Home front during World War II

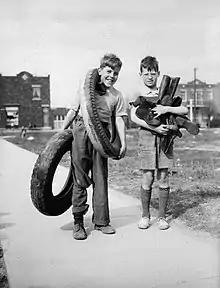
Two boys in Montreal gather rubber for wartime salvage, 1942.

In mid-1940, the Royal Air Force (RAF) was called on to fight the Battle of Britain, but suffered serious losses. It lost 458 aircraft in France—more than current production—and was hard pressed. The government decided to concentrate on only five types of aircraft in order to optimise output. They were: Wellingtons, Whitley Vs, Blenheims, Hurricanes and Spitfires. These aircraft received extraordinary priority, which covered the supply of materials and equipment and even made it possible to divert from other types the necessary parts, equipment, materials and manufacturing resources. Labour was moved from other aircraft work to factories engaged on the specified types. Cost was no object. The delivery of new fighters rose from 256 in April to 467 in September—more than enough to cover the losses—and Fighter Command emerged triumphantly from the Battle of Britain in October with more aircraft than it had possessed at the beginning. Starting in 1941, the US provided munitions through Lend-Lease that totalled $15.5 billion